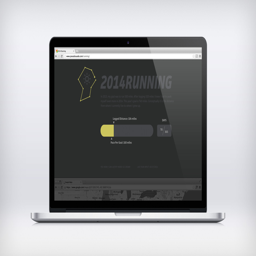
the running website as viewed on a laptop .